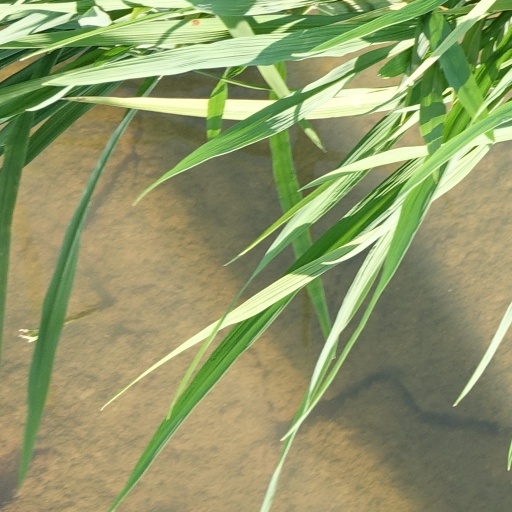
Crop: rice